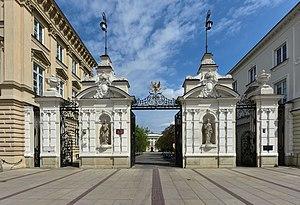
L'université de Varsovie est une université publique polonaise fondée en 1816. Elle possède vingt-et-une facultés, plus de vingt unités de recherches et elle forme chaque année plus de 42 500 étudiants. C'est actuellement la plus grande université polonaise et l’une de meilleures grandes écoles du pays.